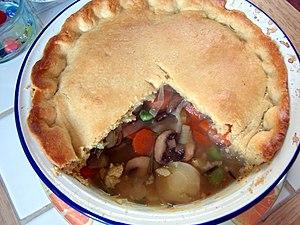
La tourte Woolton, connue d'abord sous le nom de tourte de Lord Woolton, est un plat anglais à base de légumes, susceptible de nombreuses variantes.